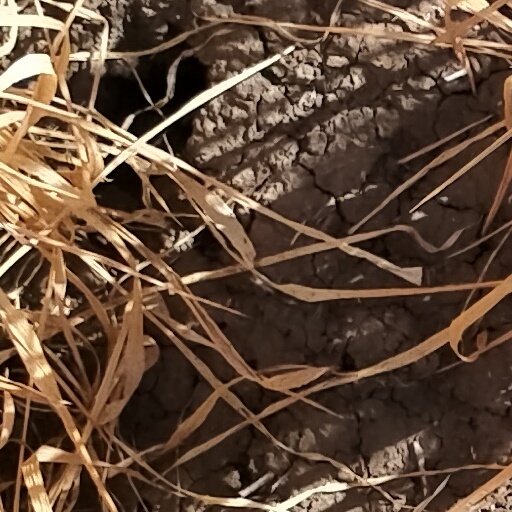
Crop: wheat